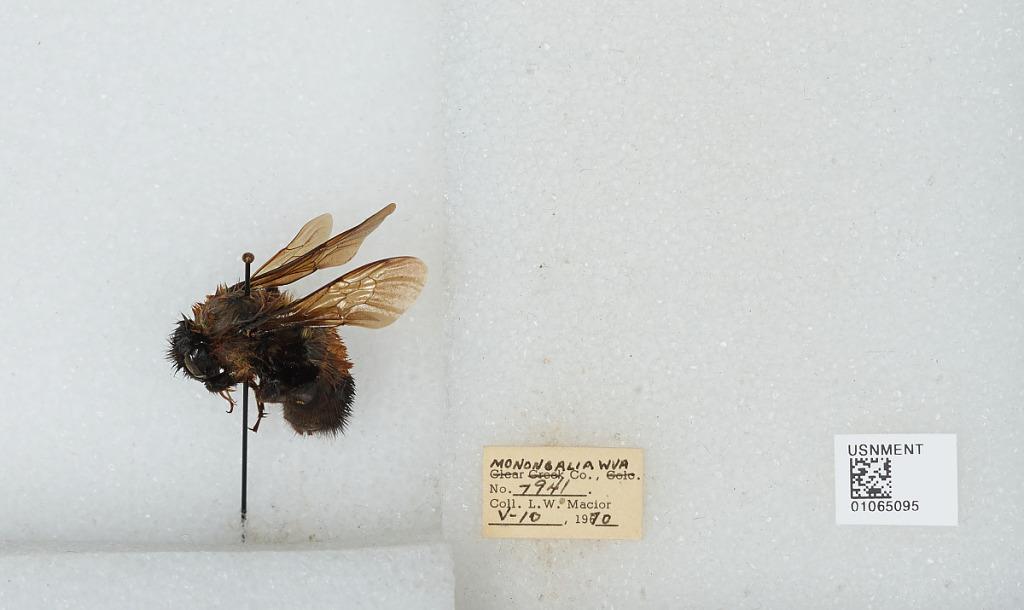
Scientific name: Bombus (Bombus) affinis Cresson
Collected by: L. Macior
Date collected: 1970-5-10
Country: United States
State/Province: West Virginia
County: Monongalia
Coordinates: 39.6303, -80.0464